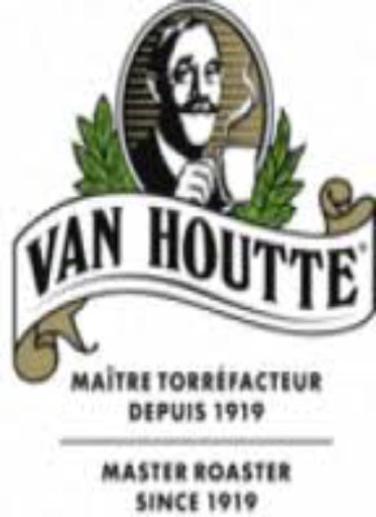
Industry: Food